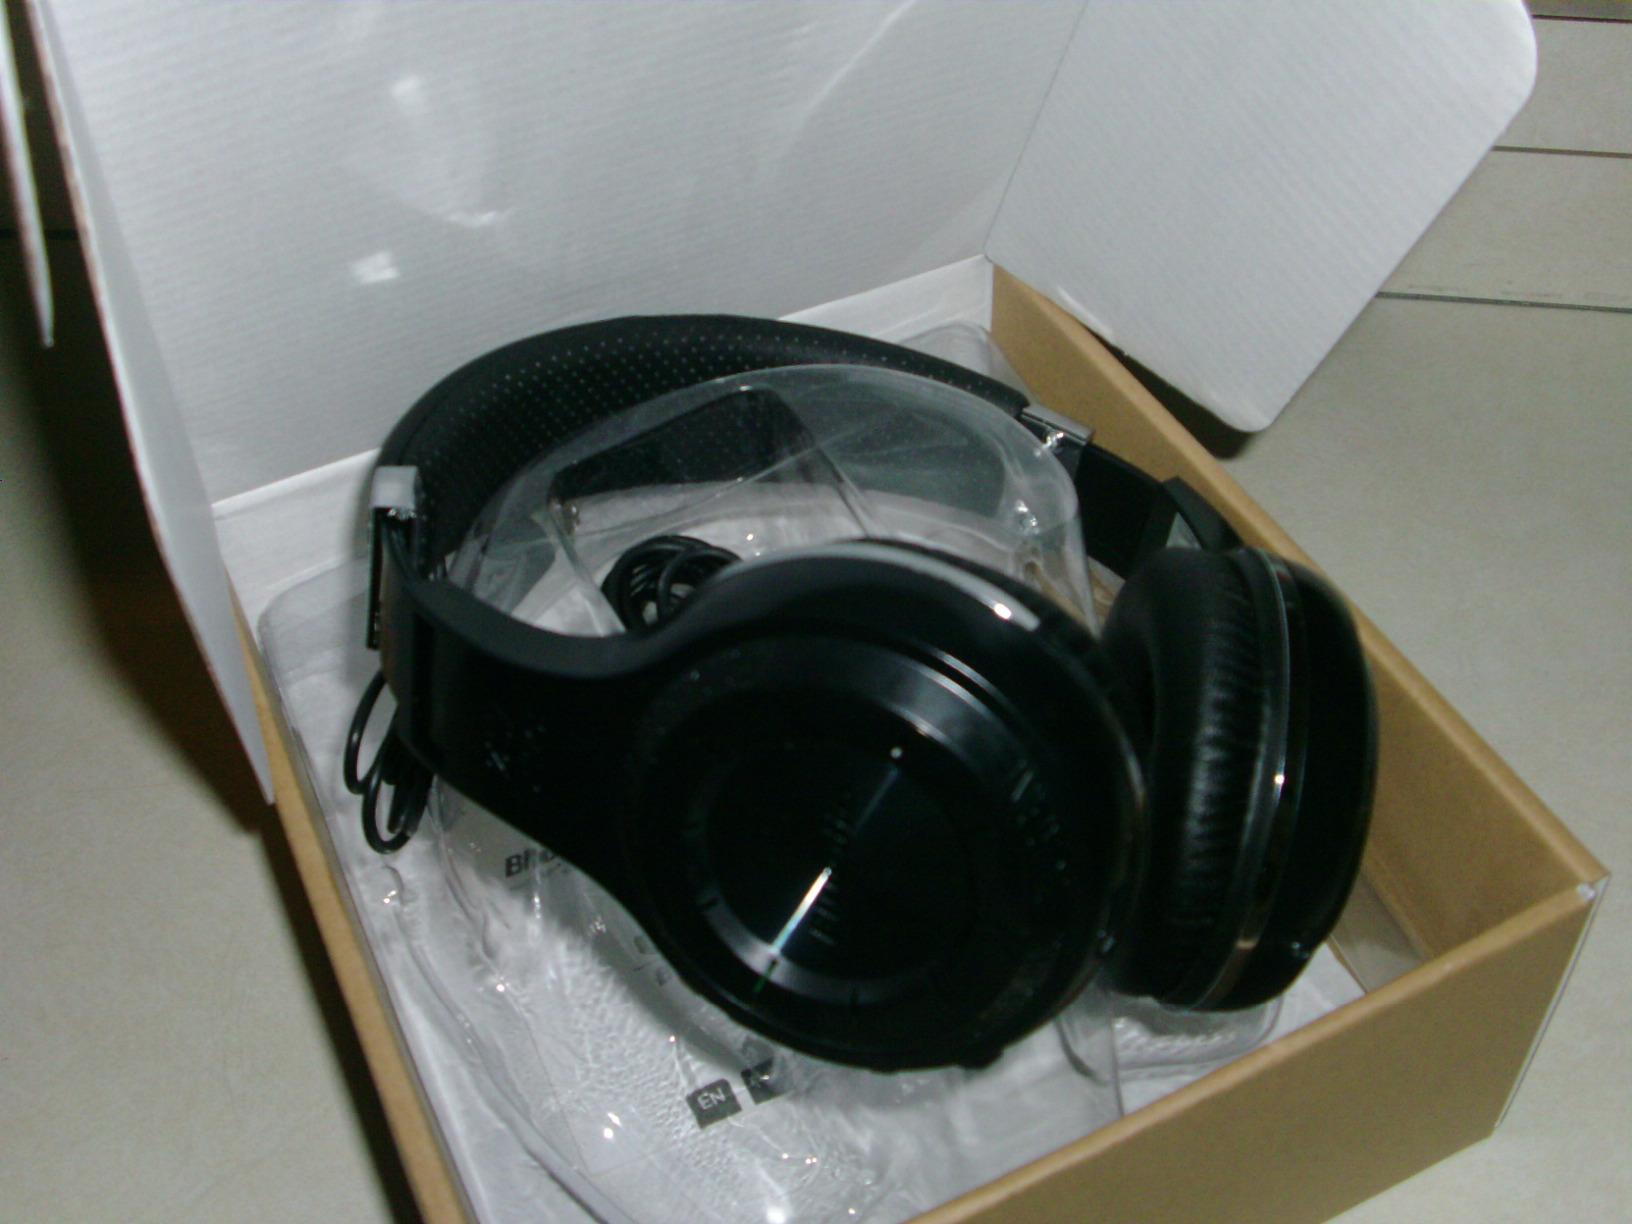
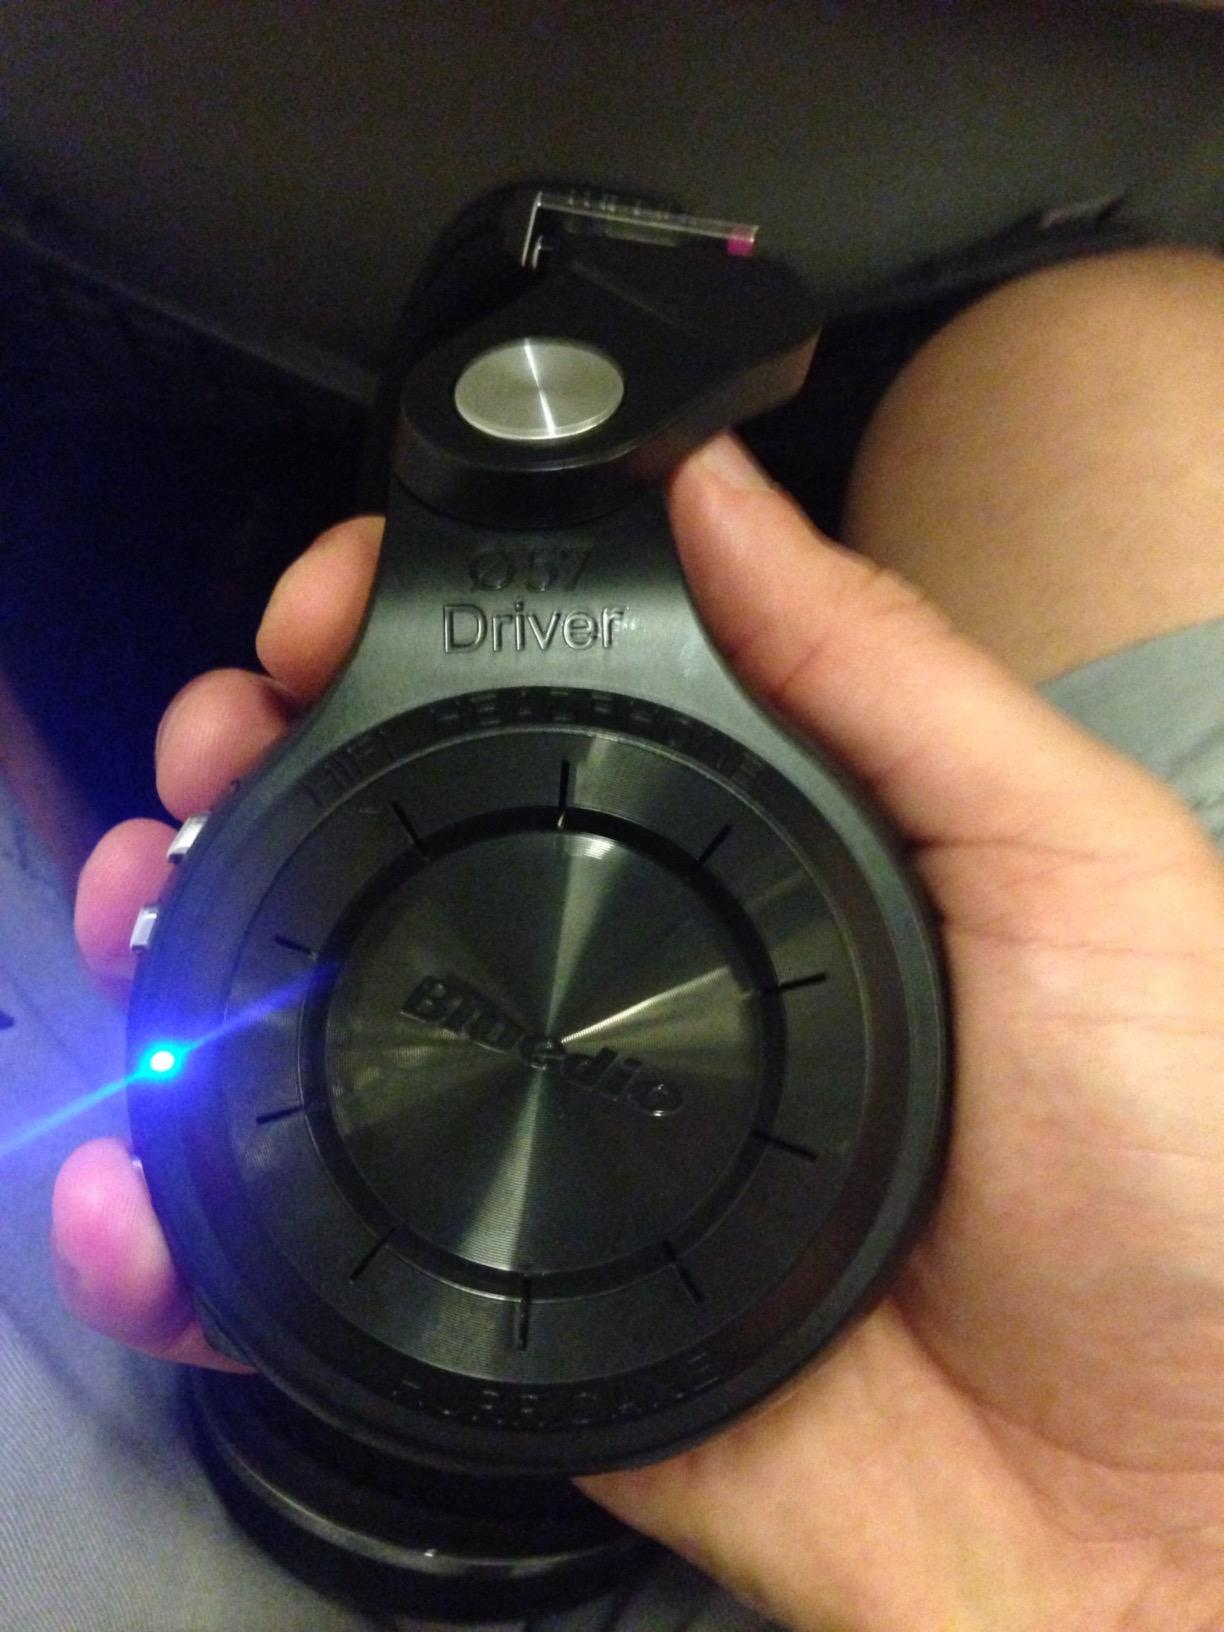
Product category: headphones
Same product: no